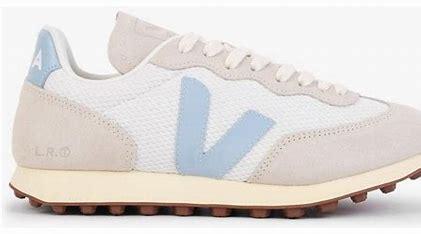
Brand: Veja
Model: RIO Branco